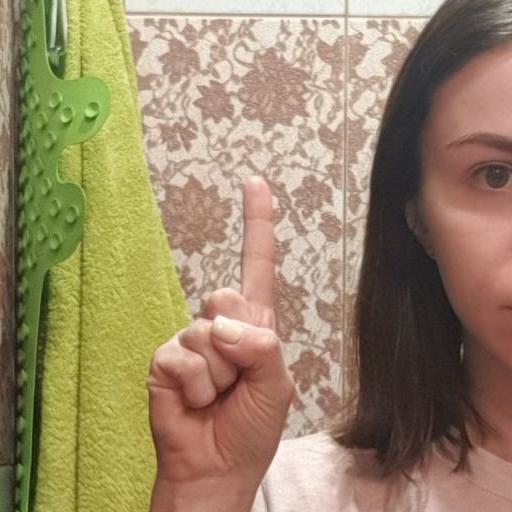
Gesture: one